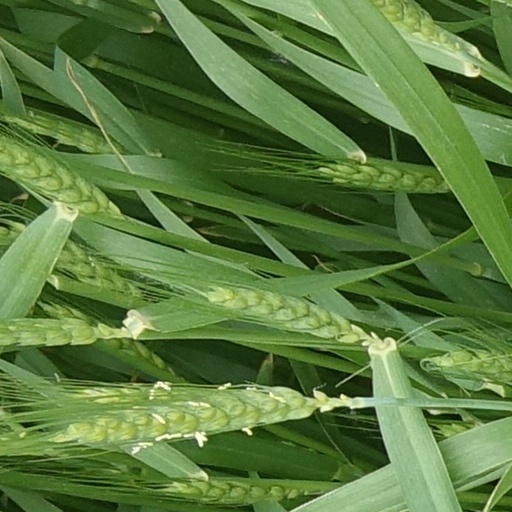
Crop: wheat